Information Morning

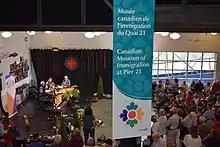
Information Morning birthday show special broadcast at the Canadian Museum of Immigration at Pier 21, 2017

"Information Morning" is broadcast live from 6:00 am to 8:37 am. Interviews are mixed with the national CBC Radio News on the hour and local news on the half-hour along with weather and sports. The show regularly goes on the road to broadcast from location at communities around Nova Scotia. "Information Morning" did a pioneering location broadcast on September 11, 2014, when the show was broadcast from the remote Sable Island, the first live radio broadcast from the island famous for its shipwrecks and wild horses. The show also conducts an annual fundraising campaign for the Feed Nova Scotia food bank through the "Share the View" art calendar. On June 2, 1975, "Information Morning" began an annual tradition of a public "birthday show" at the Halifax waterfront which usually attracts a large live audience. The 16th Birthday party was held at the Halifax Sheraton. The show currently features co-hosts Portia Clark and Louise Renault, with sportscaster John Hancock and meteorologist Brennan Allen, who in December 2016 replaced Peter Coade who retired in September. Allen left in December 2017 to work for Environment Canada, and was eventually replaced by meteorologist Tina Simpkin on January 2, 2019. On November 20, 2017, Don Connolly announced that he would retire, ending 42 years with a last show on January 26, 2018. Nova Scotia native Portia Clark, a former co-host of "Edmonton AM", became the new host in April, 2018. In August 2020, long time culture reporter Tara Thorne was fired for a tweet concerning the Liberal Premier's family (and a personal opinion) on her personal Twitter account.